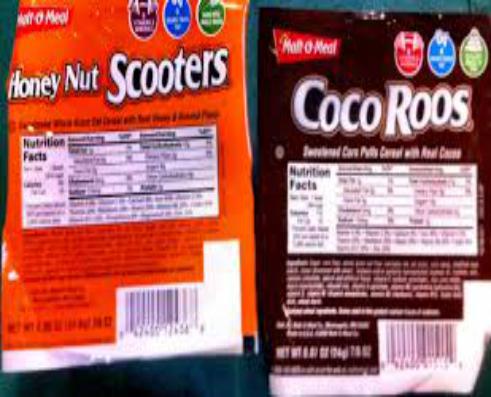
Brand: Coco Roos
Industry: Food